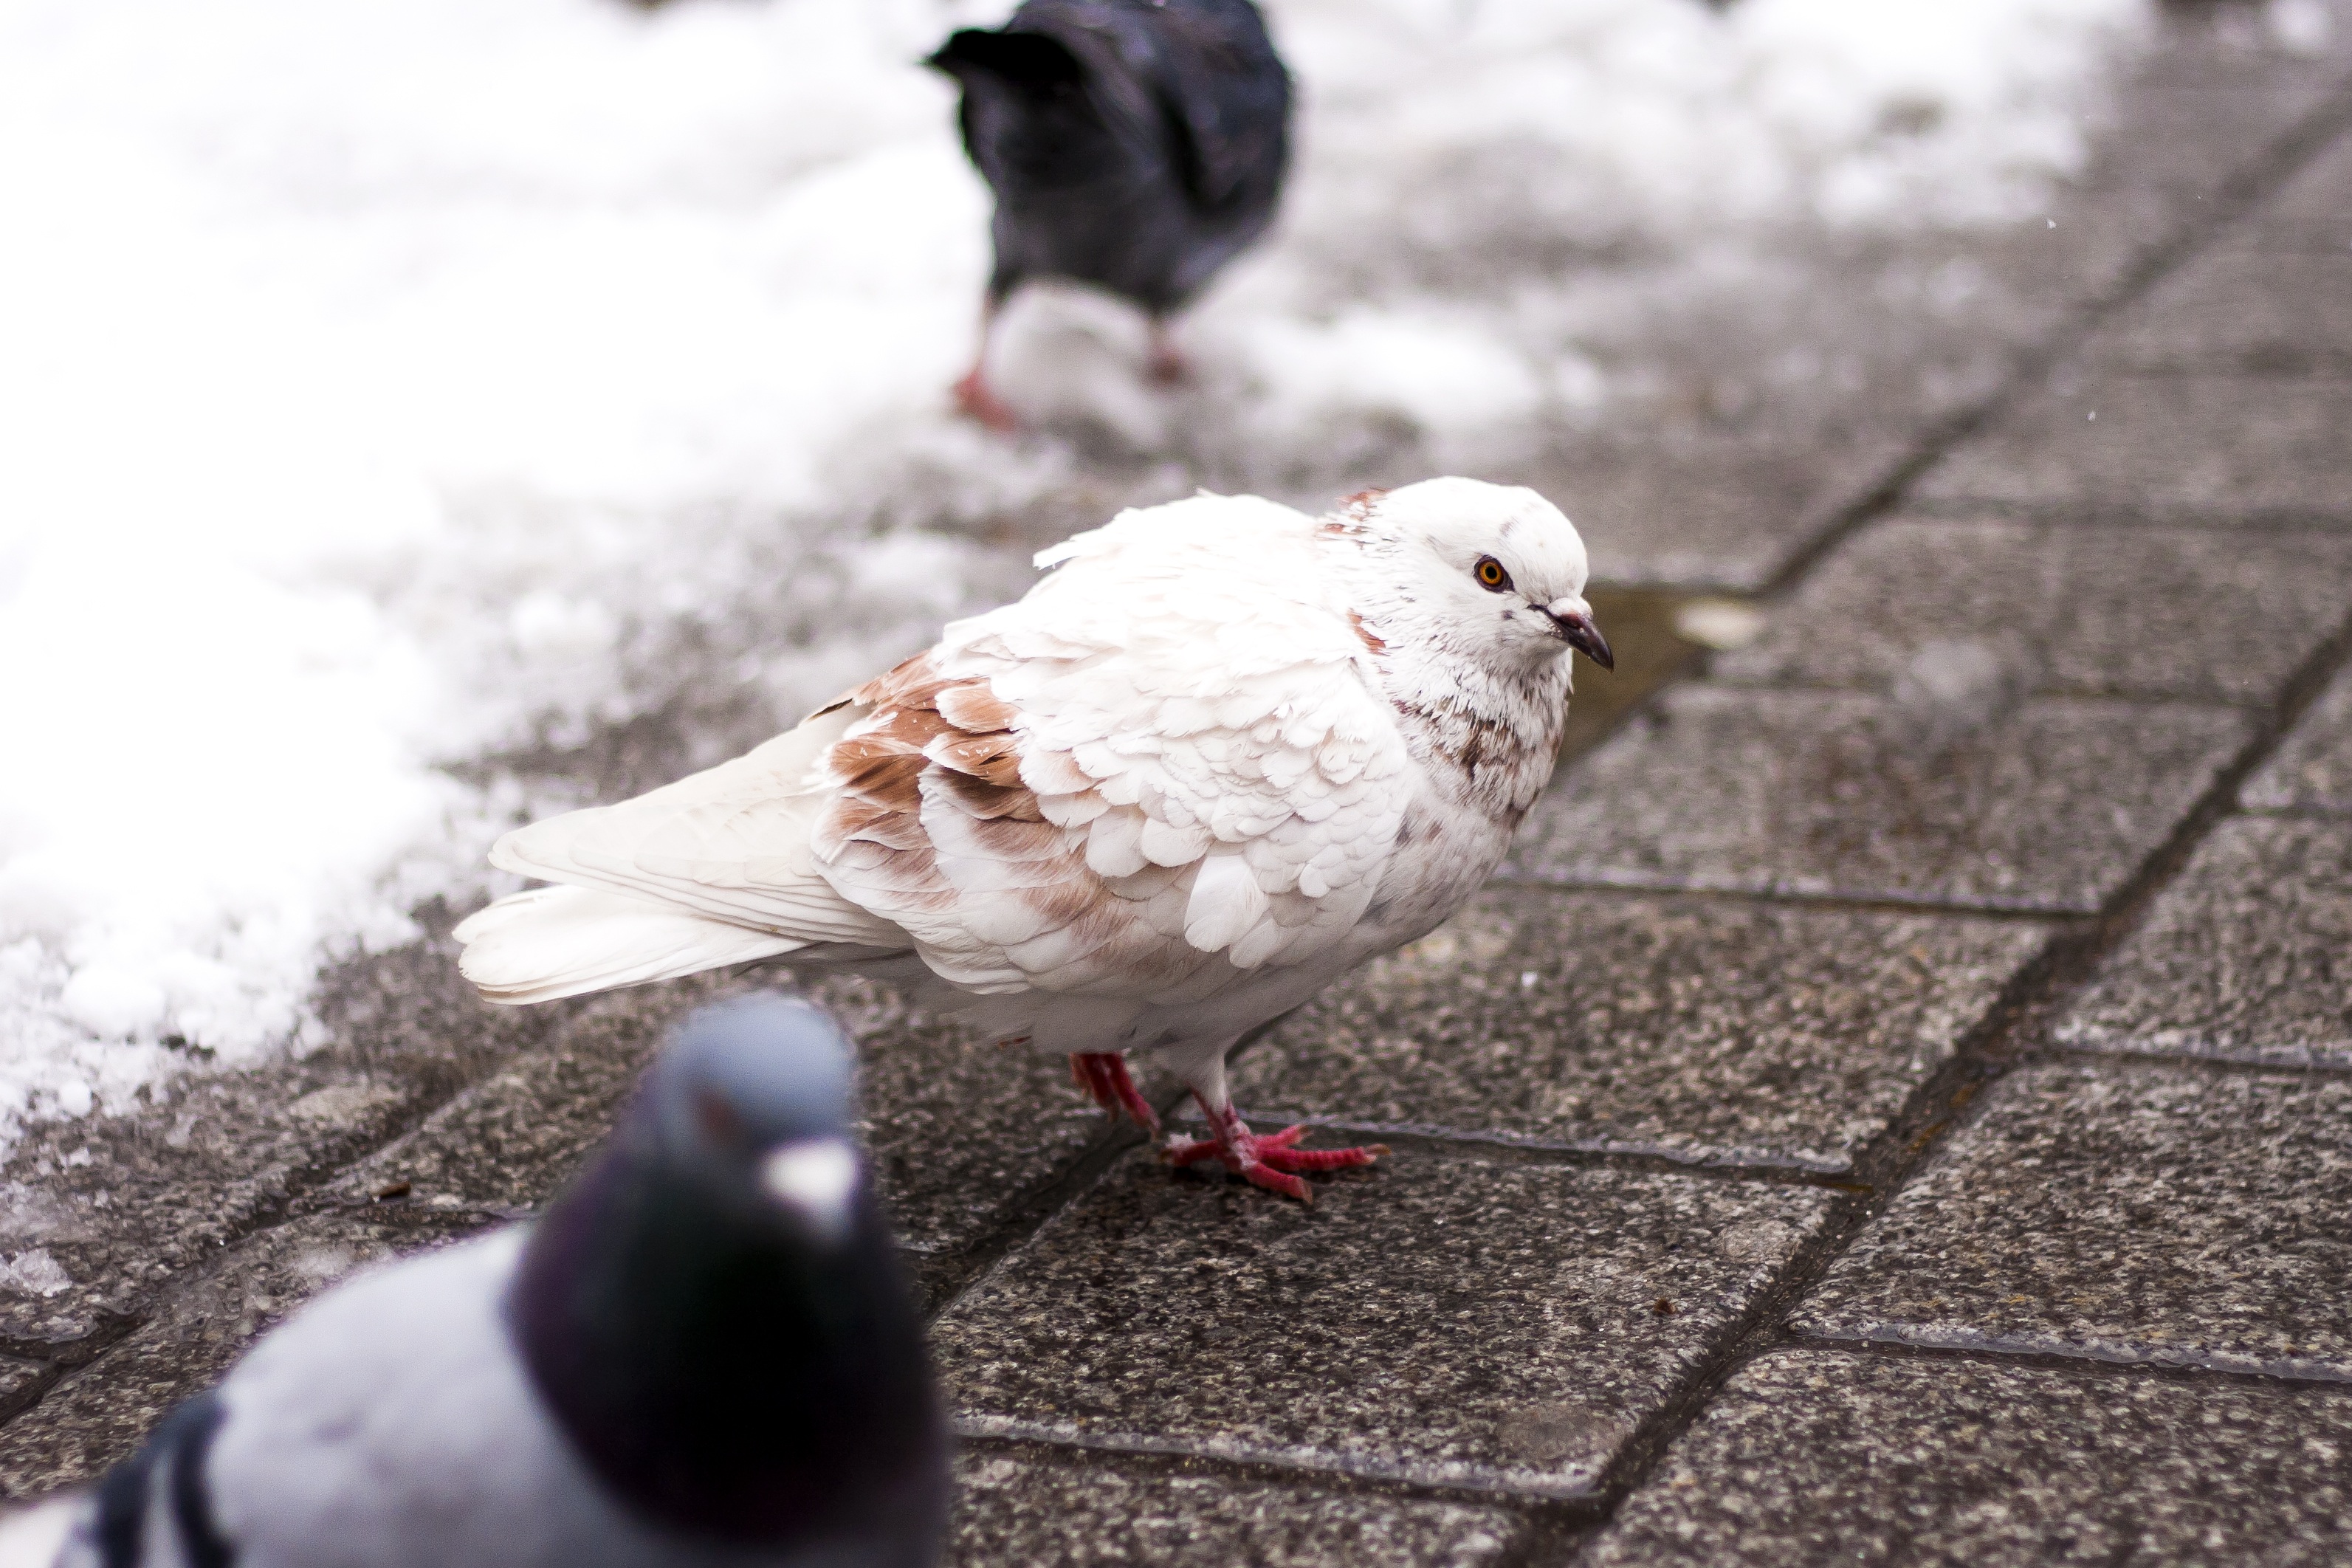
snow, cold, winter, bird, road, white, city, beak, brown, fauna, plumage, birds, dove, vertebrate, sparrow, finch, perching bird, emberizidae, pigeons and doves, stock dove, aufgepulstert